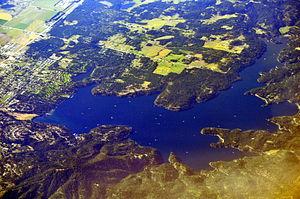
Hayden Lake est une ville américaine située dans le comté de Kootenai en Idaho.